Hassan Ridgeway

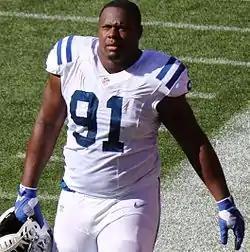
Ridgeway with the Indianapolis Colts in 2016

Hassan Ridgeway (born November 2, 1994) is an American professional football defensive tackle. He played college football for the Texas Longhorns, and was selected by the Indianapolis Colts in the fourth round (116th overall) of the 2016 NFL draft.